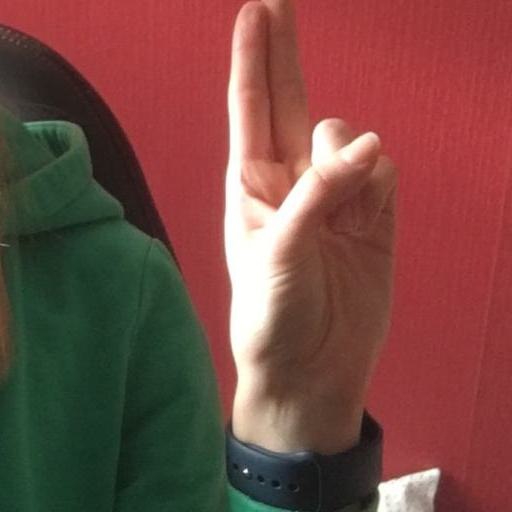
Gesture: two_up